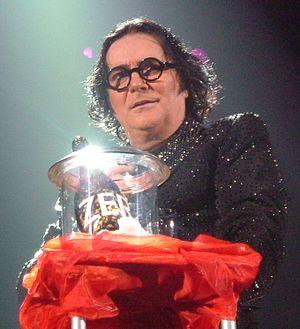
Renato Fiacchini, alias Renato Zero, est un auteur-compositeur-interprète italien contemporain.